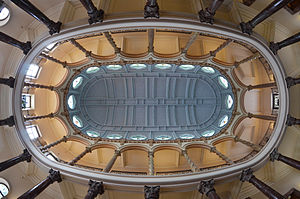
Musée Ariana
Loftshvælving inde fra museet.
Musée Ariana, også kendt som Musée suisse de la céramique et du verre, er et museum i Genève i Schweiz, der er specialiseret i keramik- og glaskunst. Det har omkring 20.000 genstande fra de sidste 1200 år, hvorigennem museet præsenterer glas- og keramikkunstens udbredelse historisk, geografisk, kunstnerisk og teknologisk gennem tiden. Samlingen er den eneste af sin slags i Schweiz.